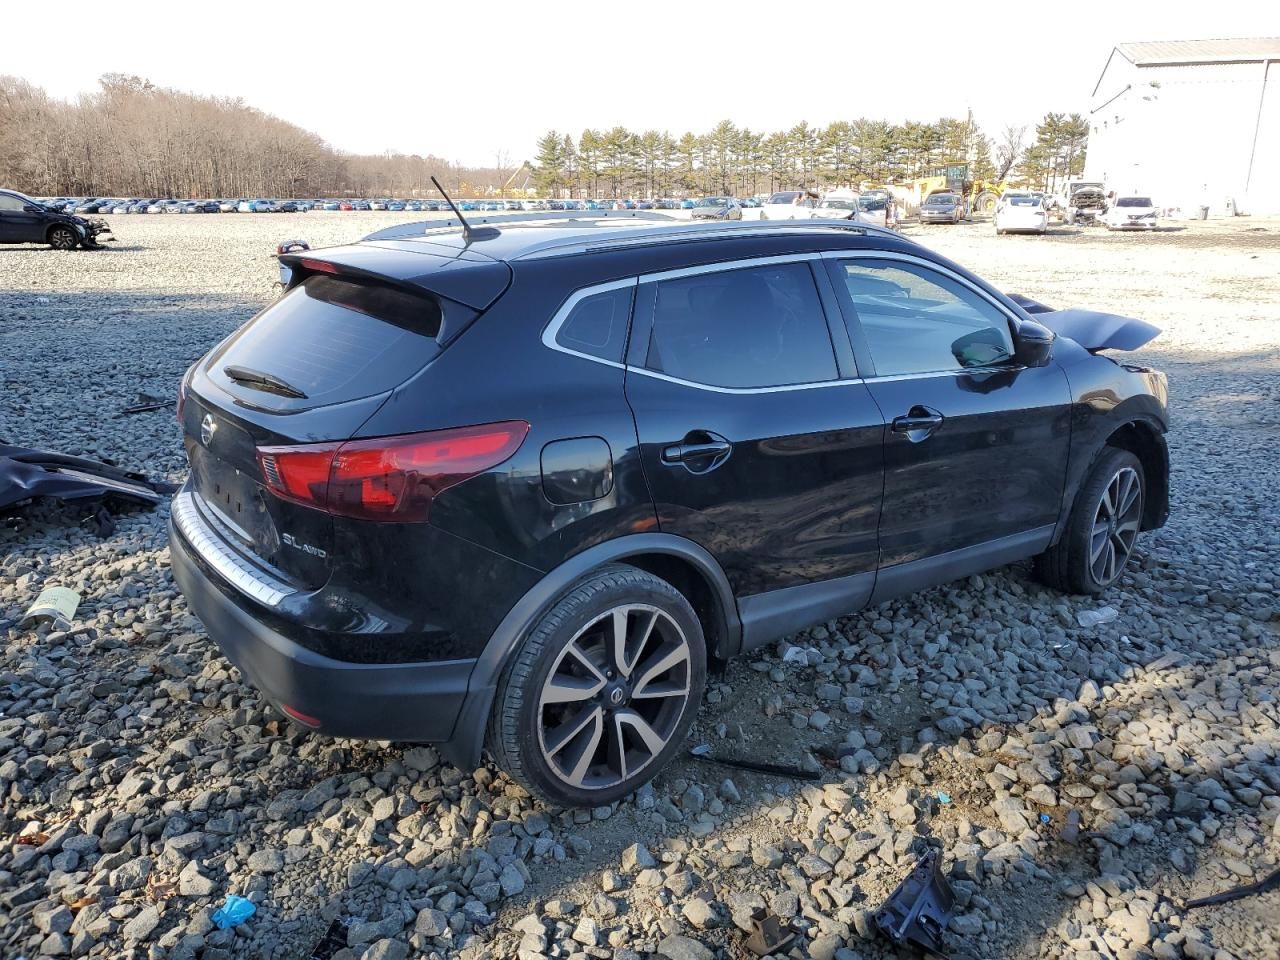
Aucun dommage détecté.
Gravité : aucun